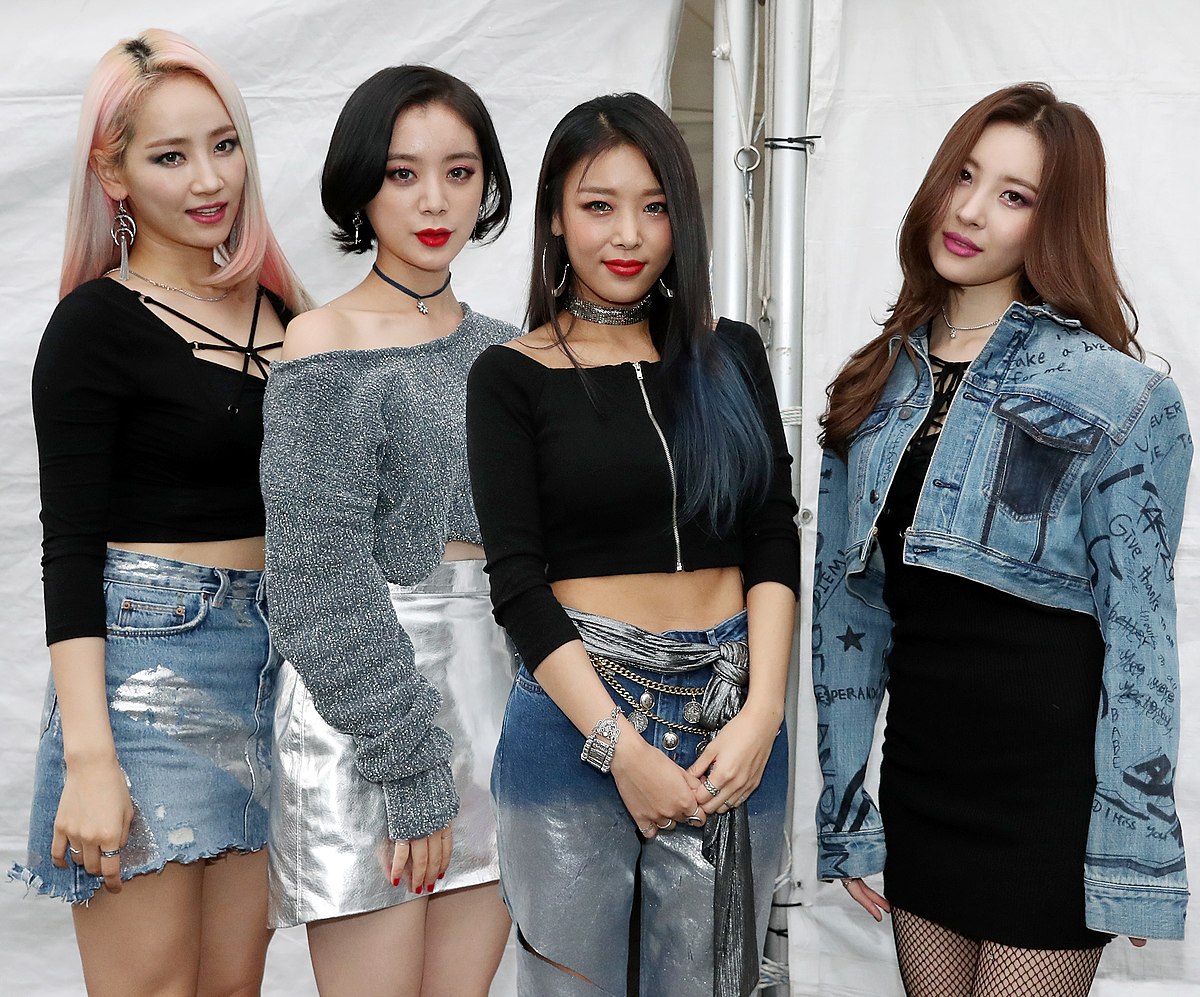
Gender: women